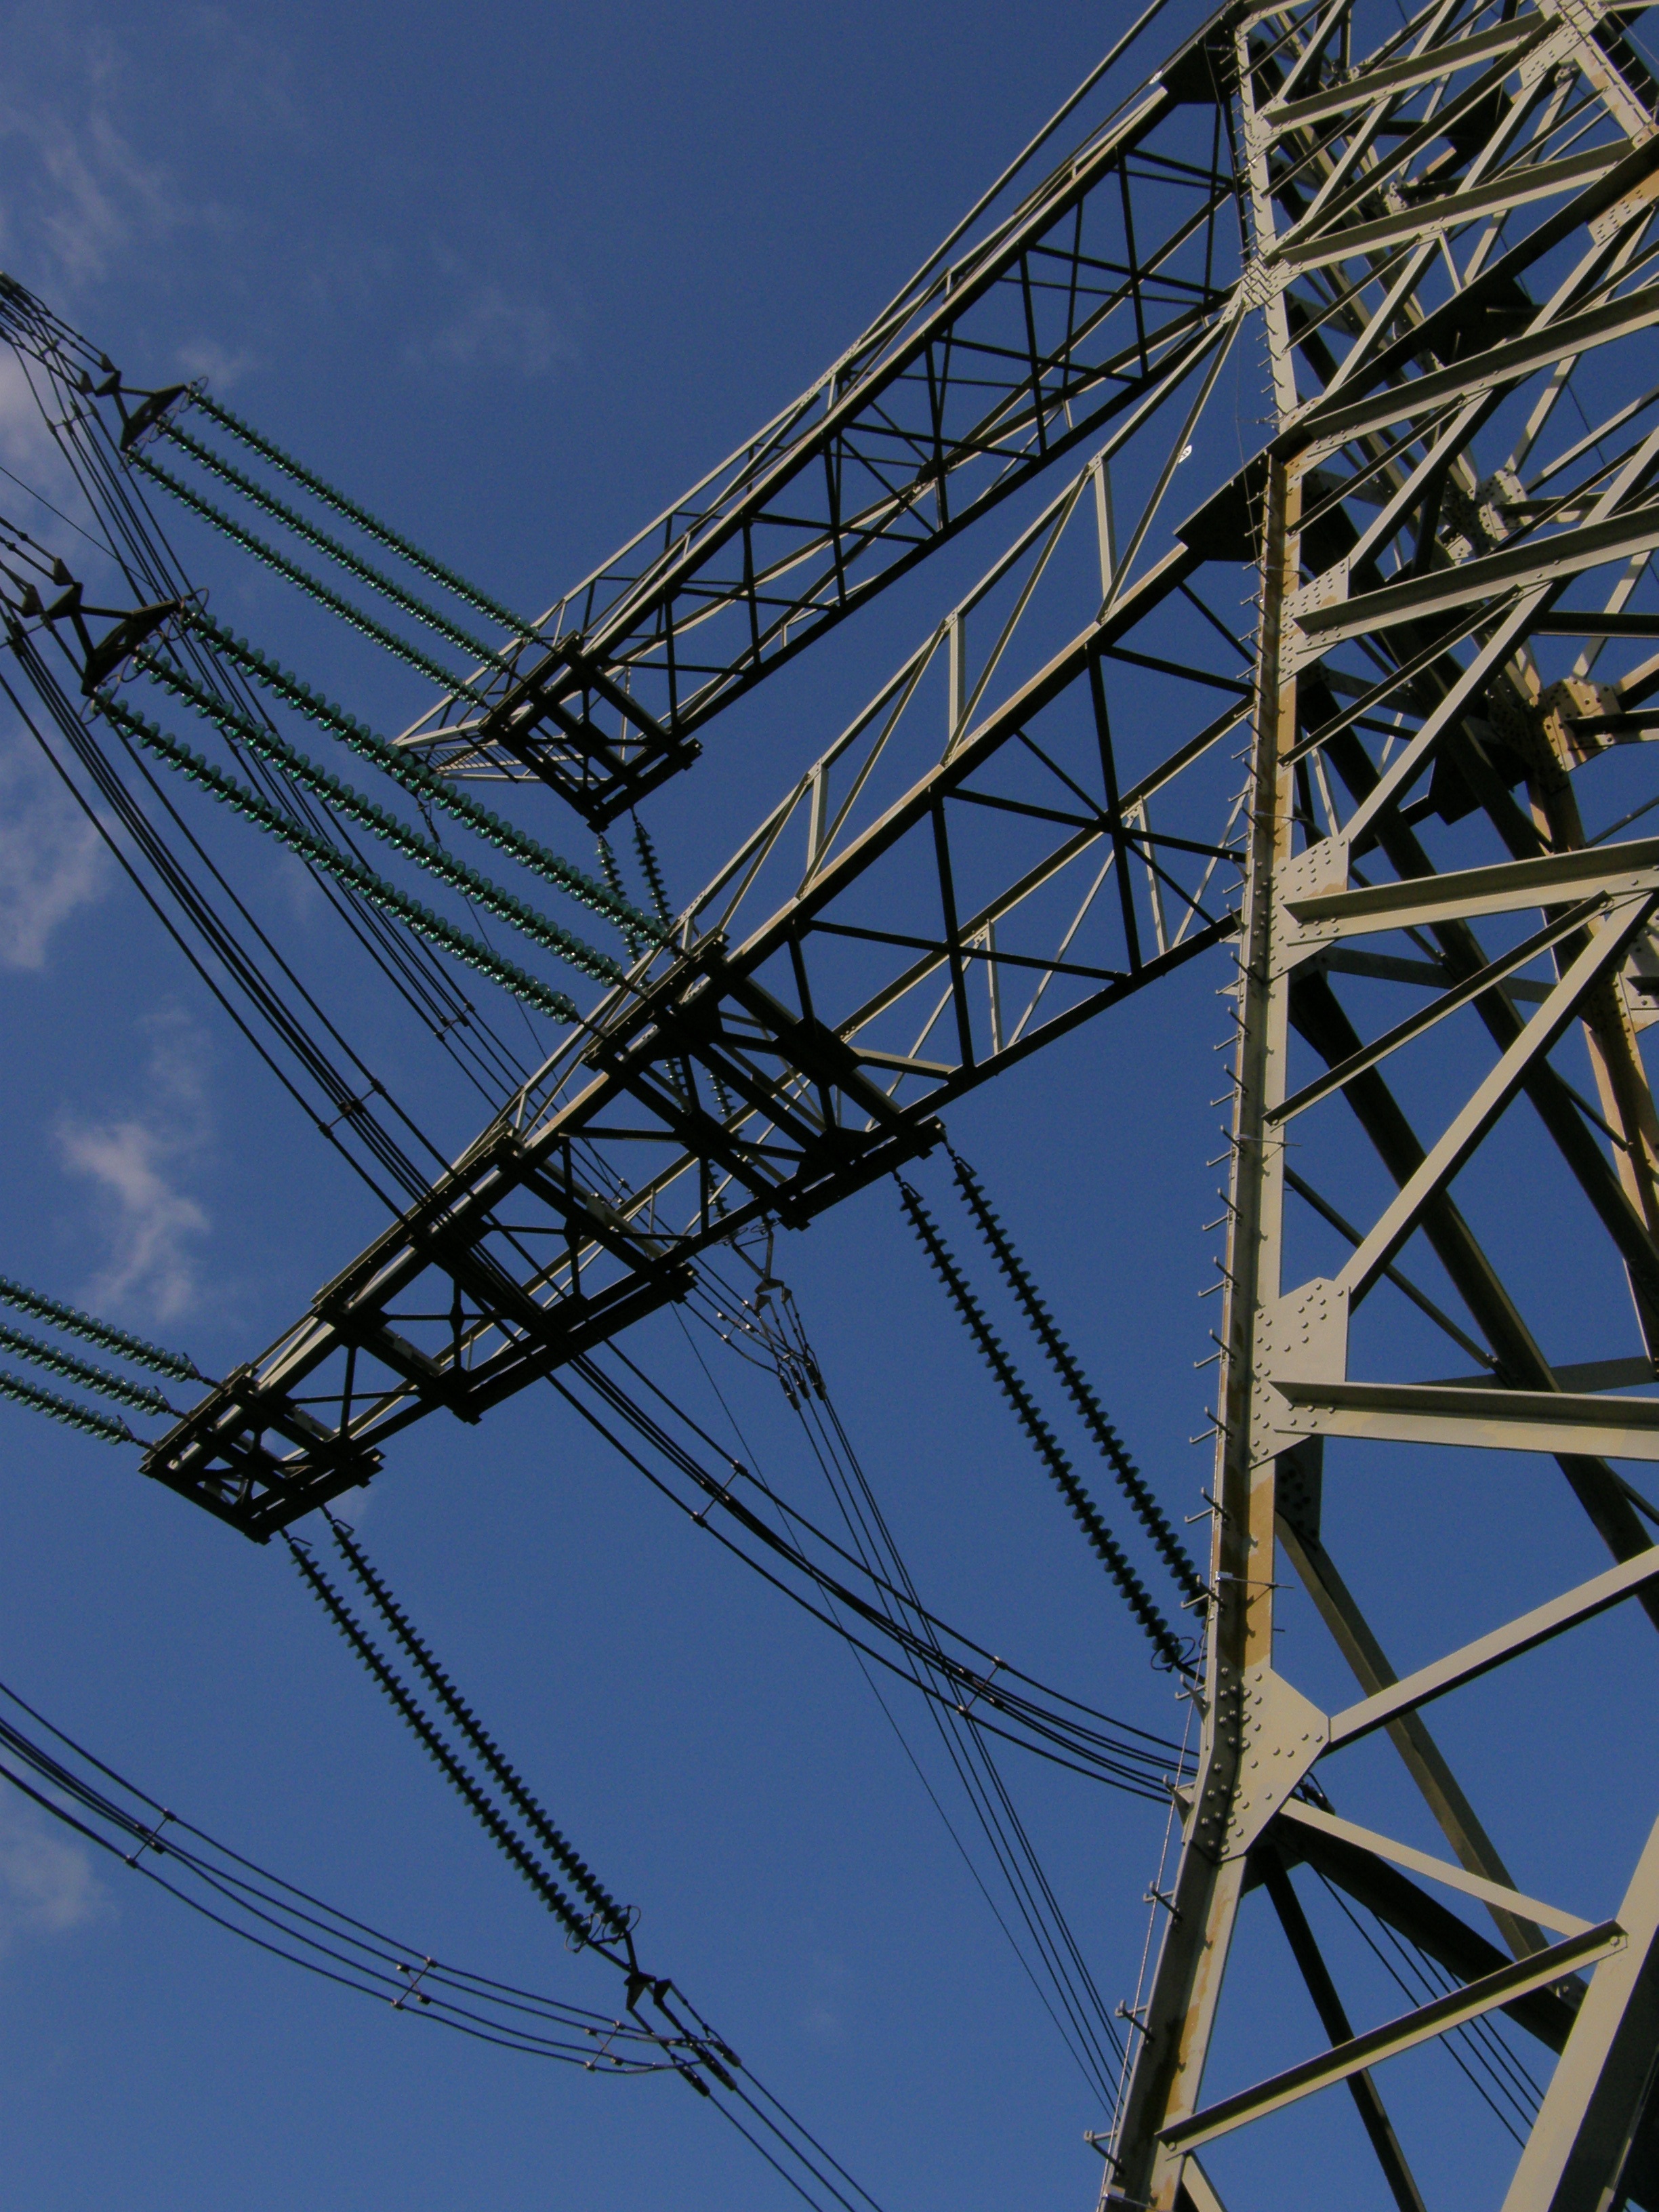
sky, skyscraper, line, tower, mast, facade, blue, electricity, high voltage, blue sky, scaffolding, transmission tower, outdoor structure, electrical supply, overhead power line